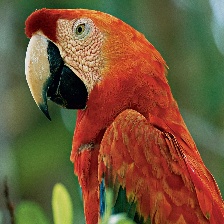
Species: SCARLET MACAW
Scientific name: ARA MACAO
ImageNet parent category: macaw